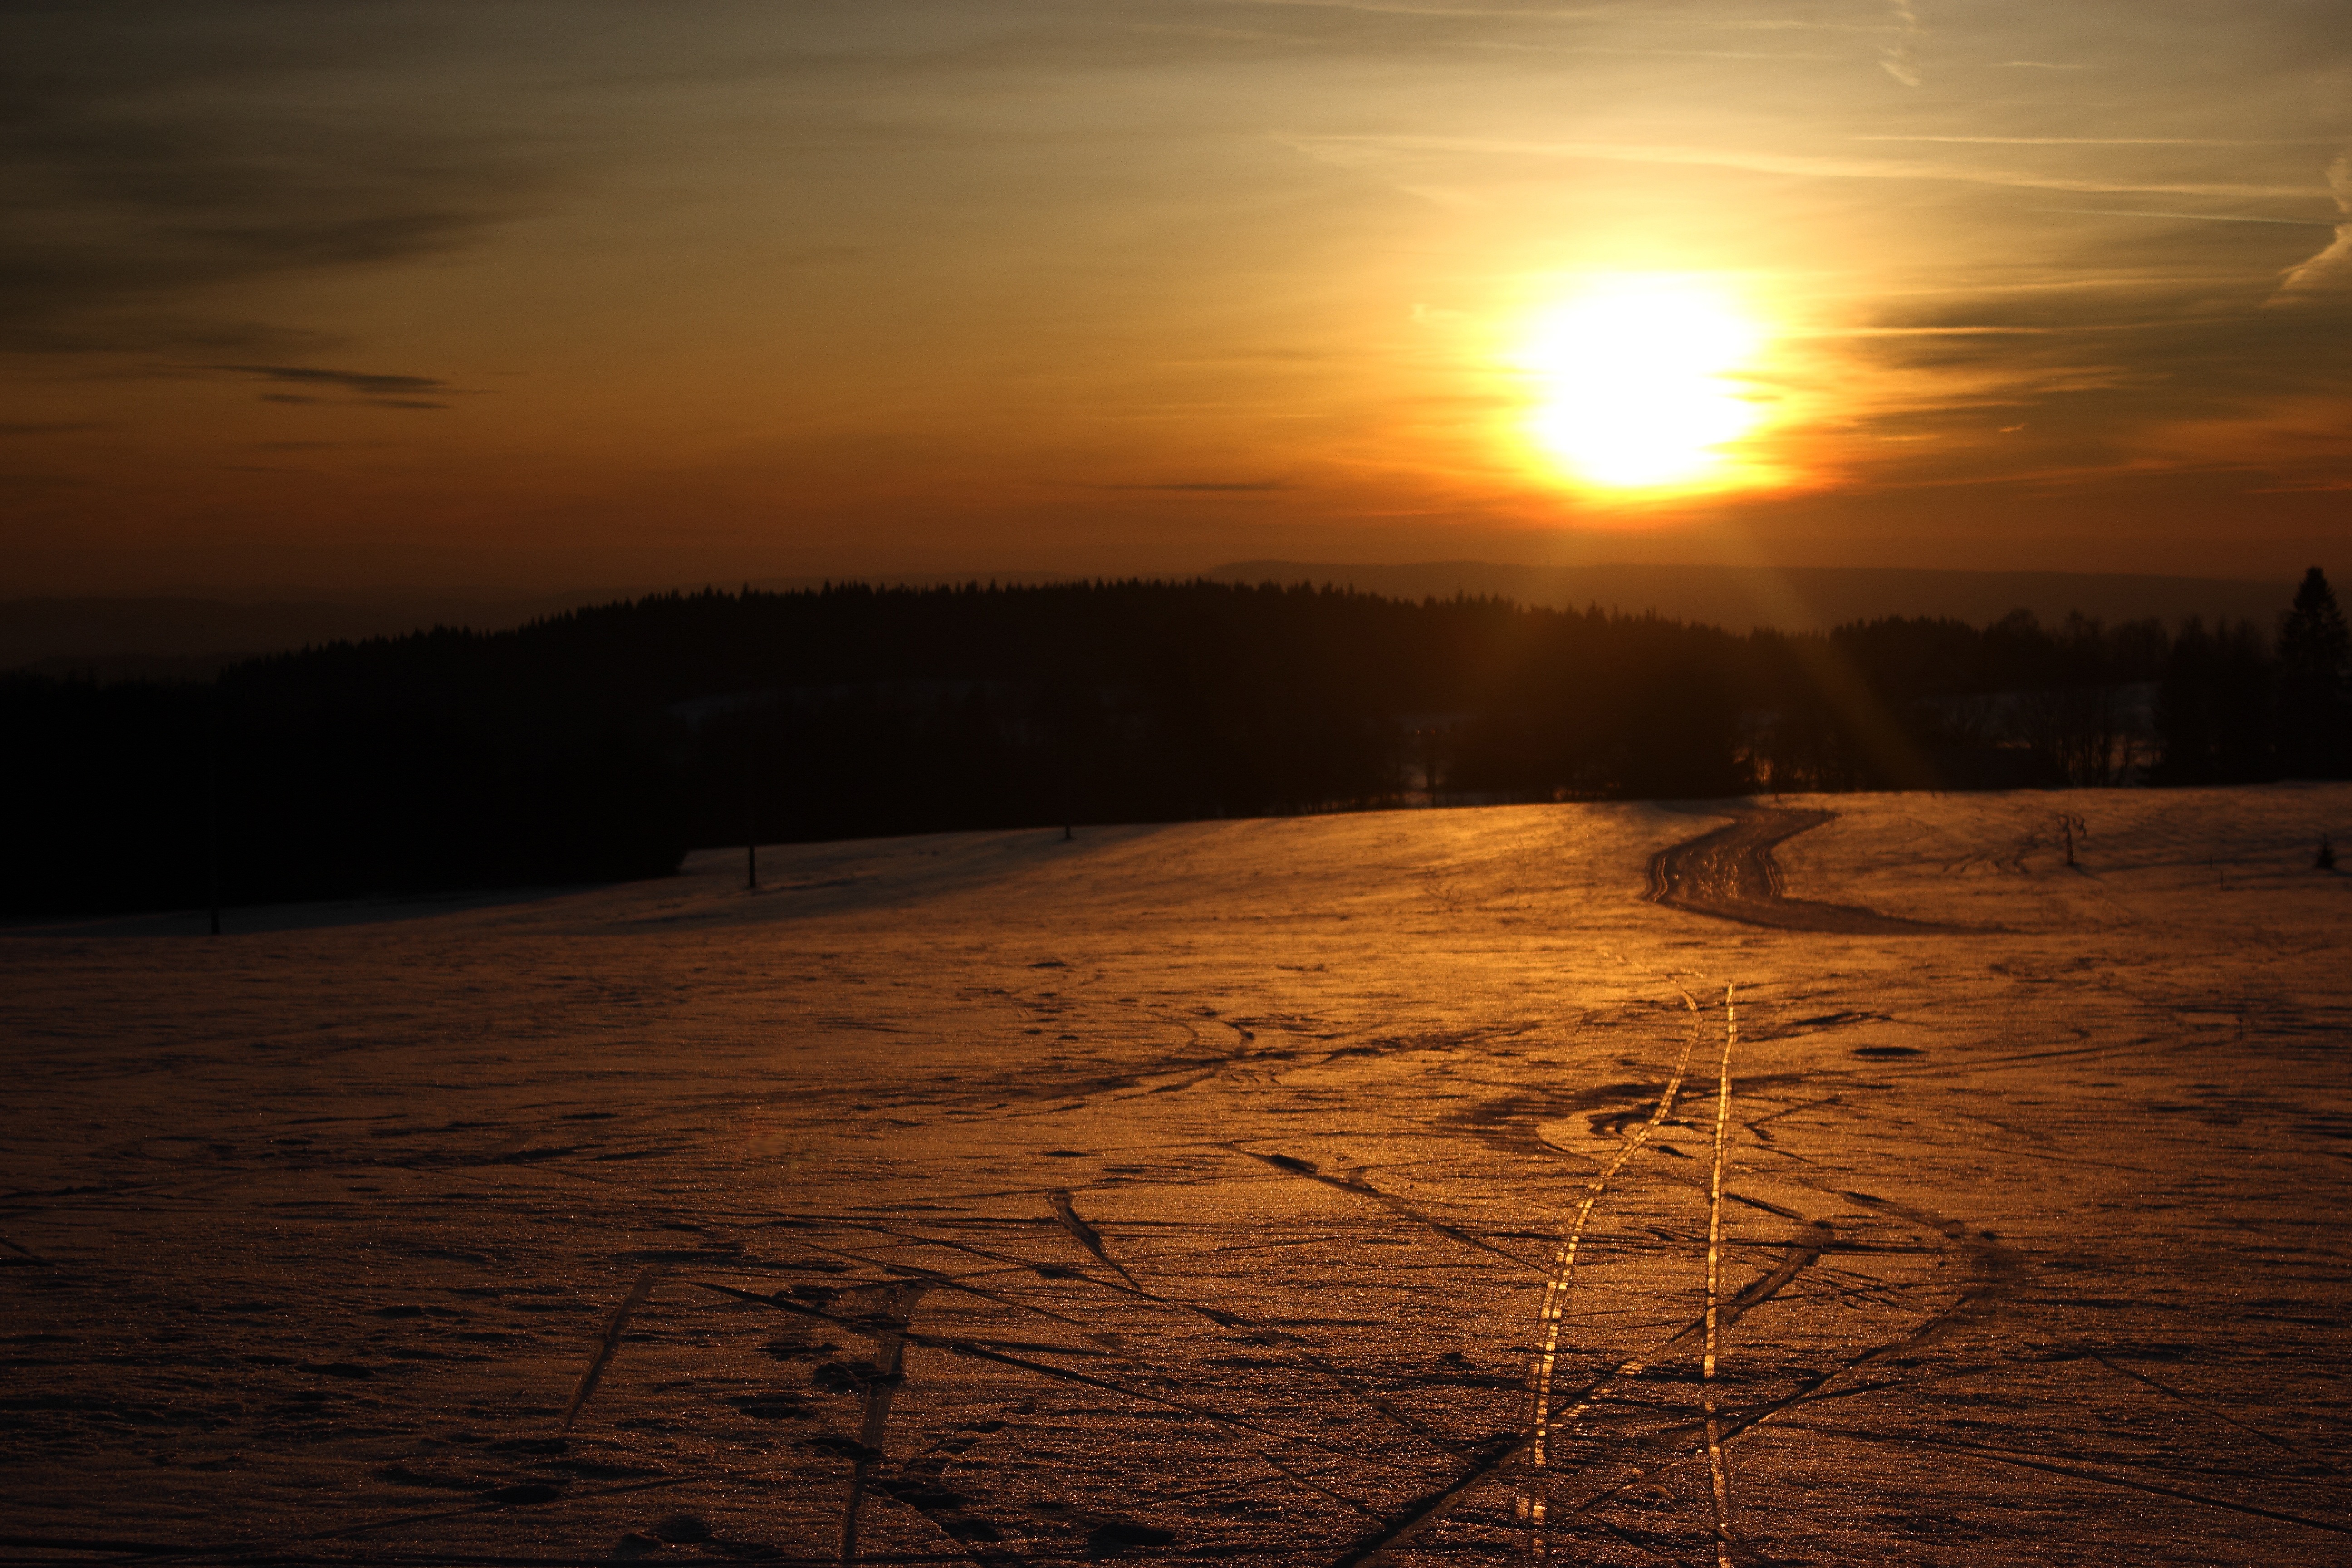
sea, horizon, snow, cloud, sun, sunrise, sunset, sunlight, morning, dawn, atmosphere, dusk, evening, reflection, mountains, afterglow, red sky at morning